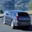
Label: automobile